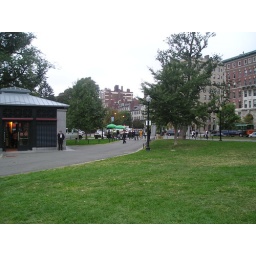
I drove into this gate and toward the camera position, then made a right turn around the building into the grass